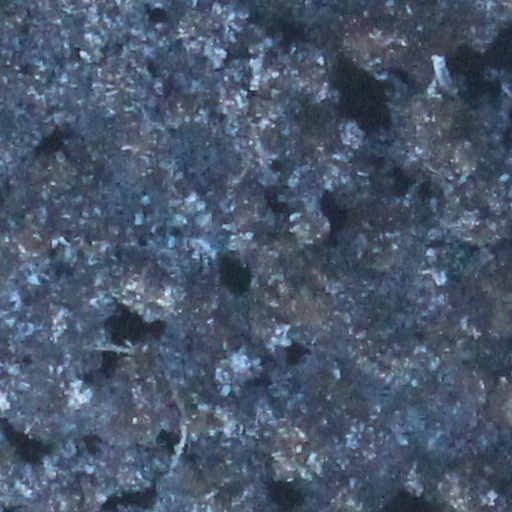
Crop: wheat